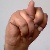
The image shows a hand gesture representing the letter 'N' in Indian Sign Language.